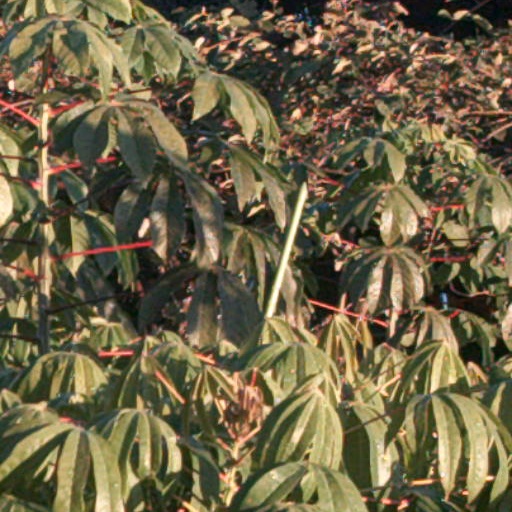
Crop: cassava